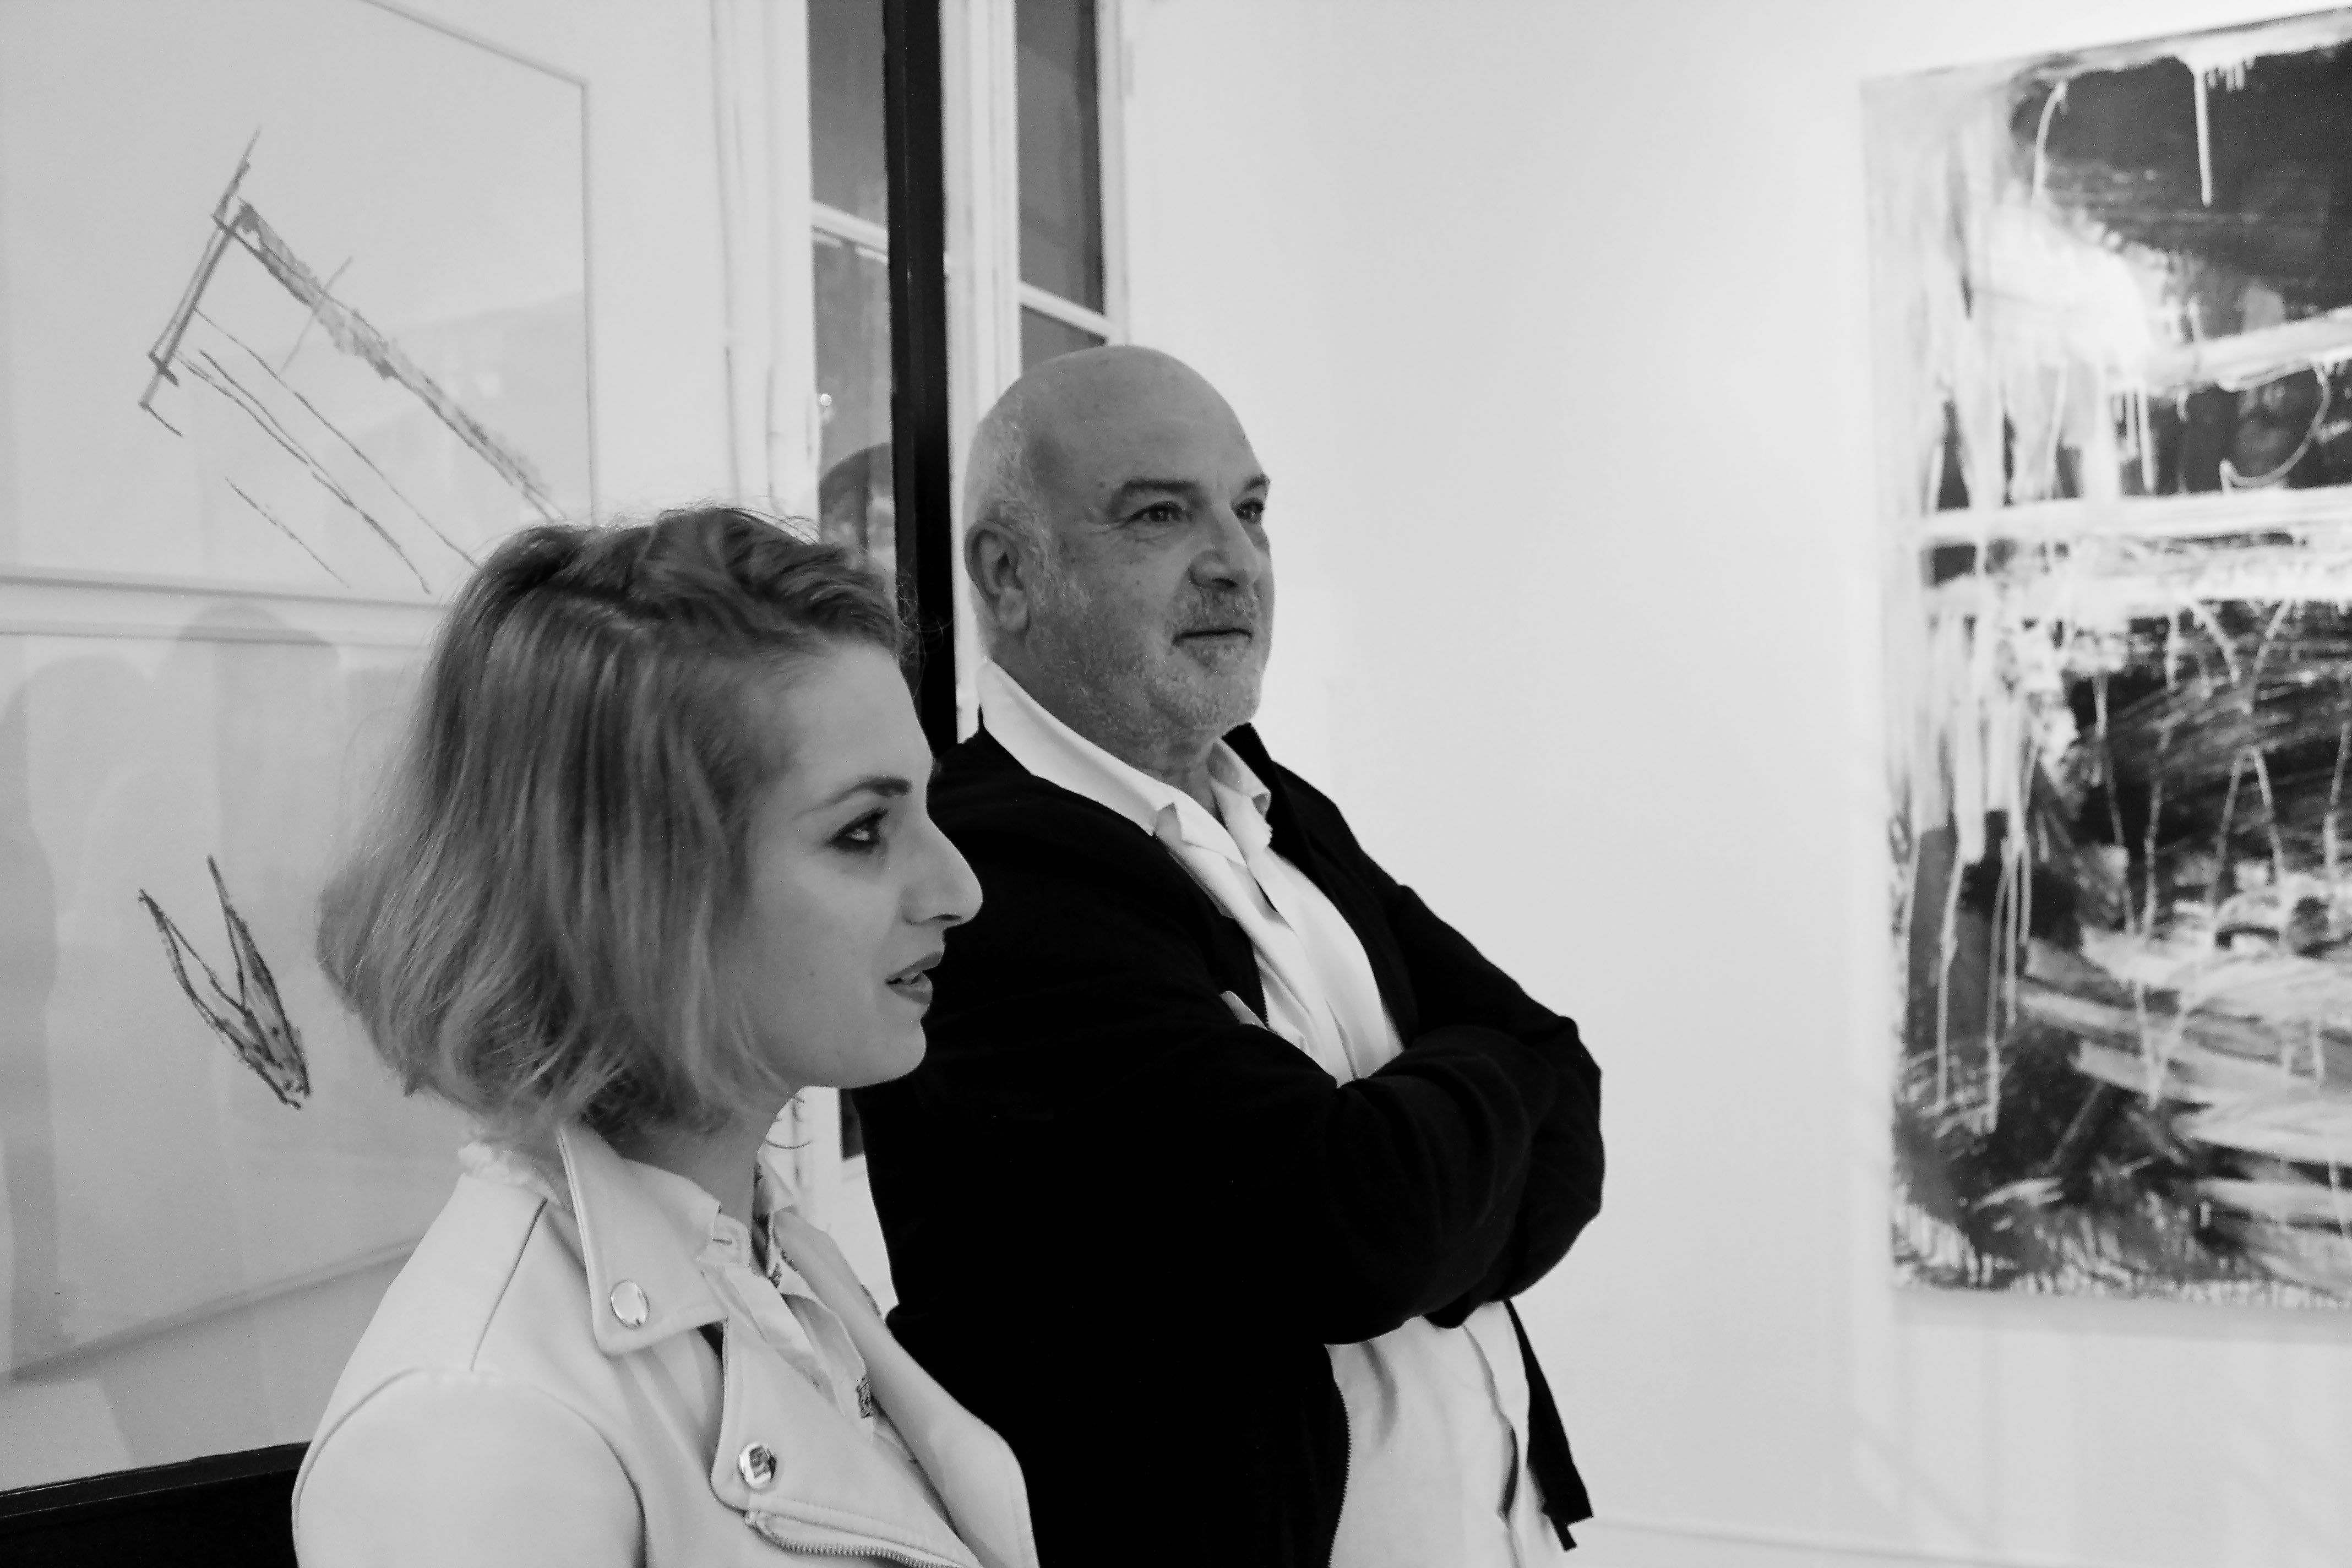
black and white, white, photography, europe, portrait, black, monochrome, barcelona, mexico, photograph, day of the dead, monochrome photography